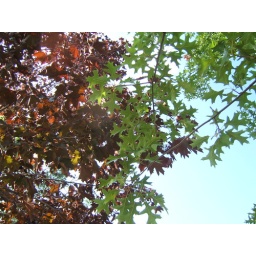
Green and red leafs up against a blue sky, RGB.